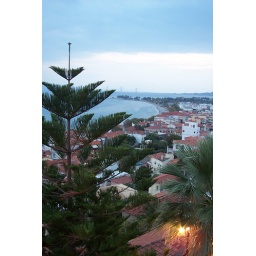
view from the castle hill looking west to Rio-Antiorion bridge in background